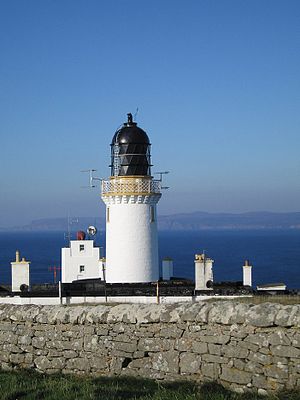
Dunnet Head / Galleri
Dunnet Head er en halvø på den nordligste del af det engelske fastland. Området, også kendt under navnet Easter Head, ligger omkring 18 km vestnordvest for John o' Groats og ca. 20 km fra Duncansby Head.